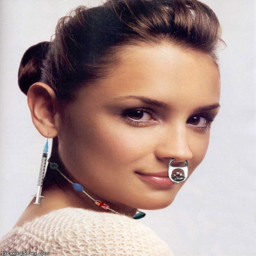
now this is a worth reproducing to real life .